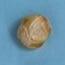
Maize quality: Bad